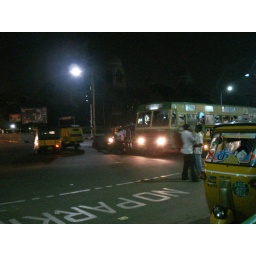
An MTC bus and an auto rickshaw, two of the most common modes of public transport in Chennai